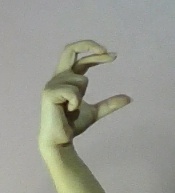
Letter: thal